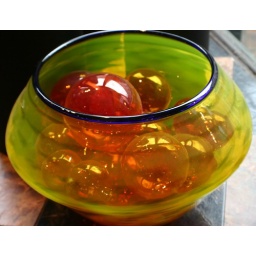
balls in bowl - product photography